Fatima Tihihit

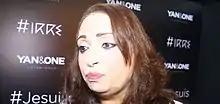
Fatima Tihihit in 2017

Fatima Banou (in Berber:"ⴼⴰⵟⵉⵎⴰ ⴱⴰⵏⵓ" – born in Tamanar in 1969), also known as Raissa Tihihit Mzzin (Little Tihihit), is a Moroccan singer in the Amazigh Tachelhit dialect.